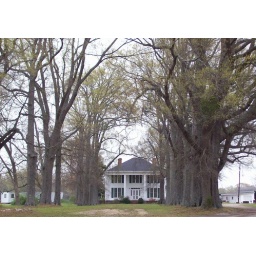
A house with a tree line in front in Lowrys, SC